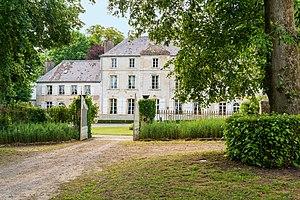
Parenty est une commune française située dans le département du Pas-de-Calais en région Hauts-de-France.